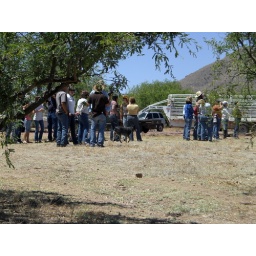
Two by two, pants of blue